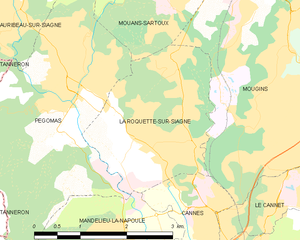
Carte des communes françaises: La Roquette-sur-Siagne